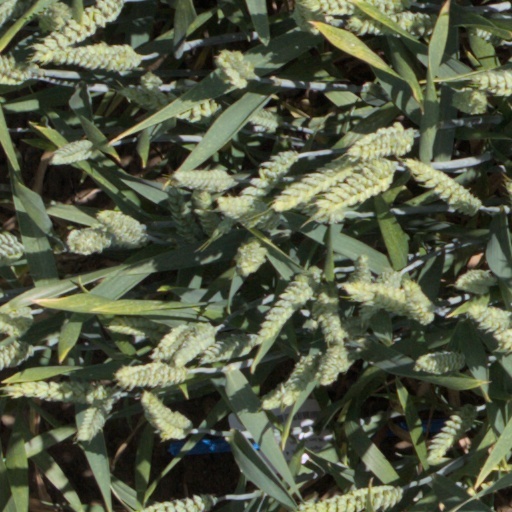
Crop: wheat